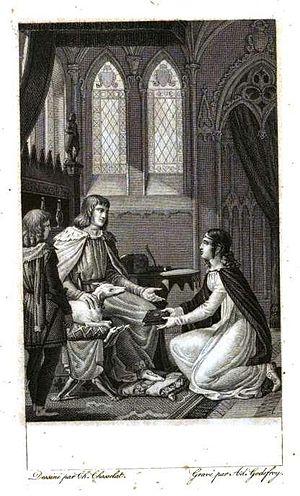
Le lai breton est une forme de poésie apparue au XIIᵉ siècle et qui désigne un genre de récit narratif, dénommé lai, ancêtre du fabliau, et de style lyrique. Le lai breton est un genre littéraire écrit d'abord en vieux français, puis dès la fin du XIIᵉ siècle et au cours du XIIIᵉ siècle essentiellement en langue anglo-normande. Jack Zipes indique dans The Oxford Companion to Fairy Tales que le mot lai dériverait du mot irlandais laid.